Aleksander Raczyński

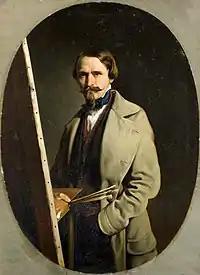
Self-portrait (date unknown)

Aleksander Raczyński (1822, Lwów - 16 November 1889, Lwów) was a Polish portrait painter.